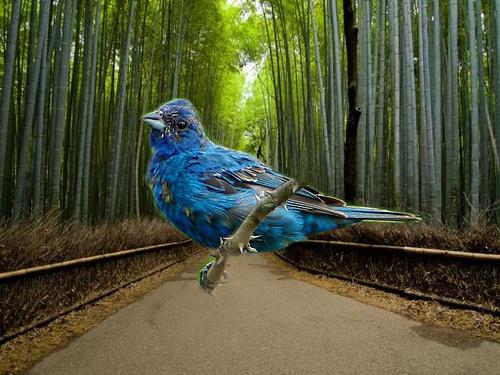
Bird species: Blue_Grosbeak
Bird type: landbird
Background: land